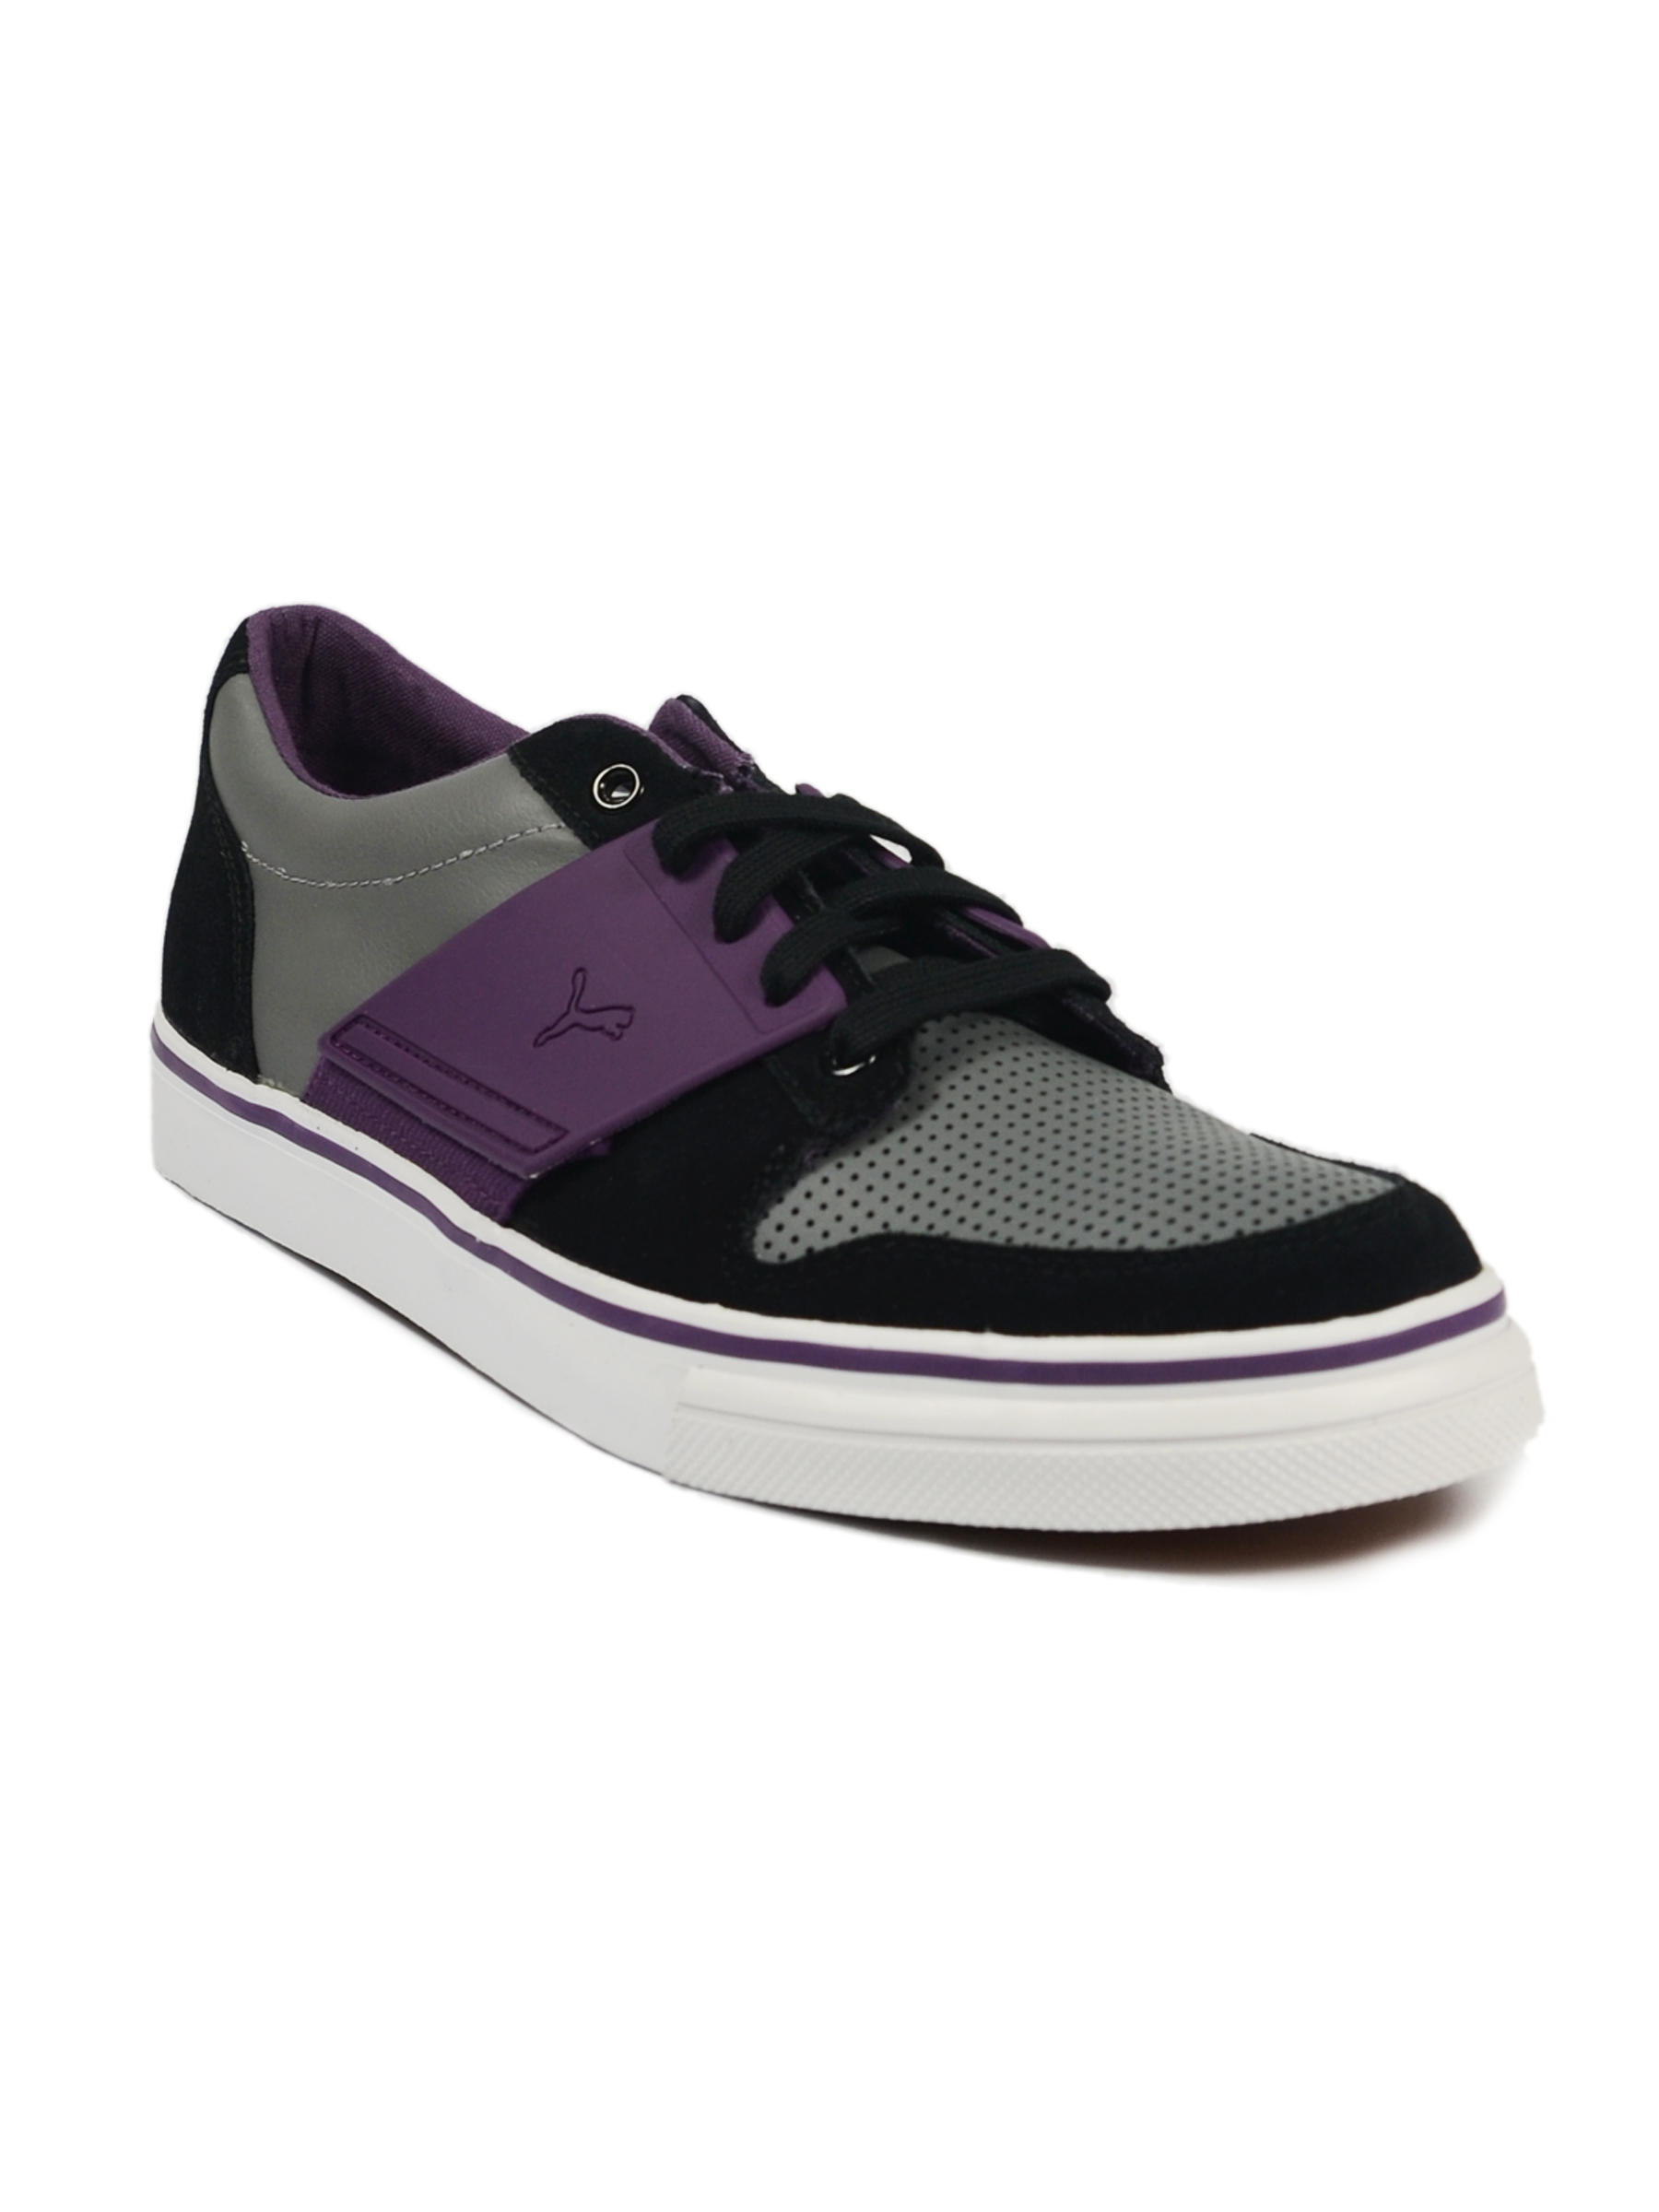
Puma Men's El Ace 2 Black Grey Purple Shoe
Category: Footwear / Shoes / Sports Shoes
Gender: Men
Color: Black
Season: Fall 2011
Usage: Sports